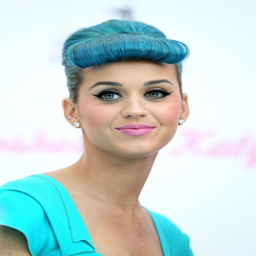
celebrity rocks a head - to - toe blue look at shopping center on wednesday